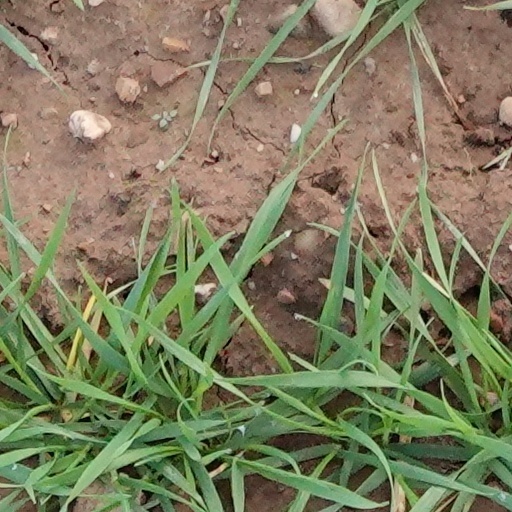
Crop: wheat